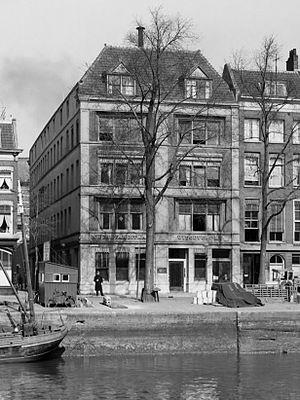
Nijgh & Van Ditmar est une maison d'édition néerlandaise fondée en 1837.